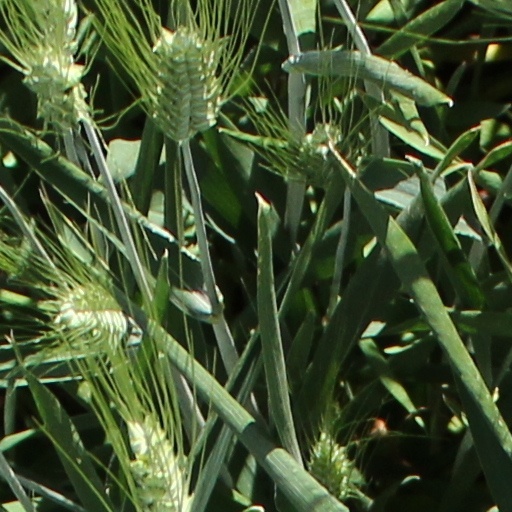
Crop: wheat